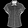
Label: Shirt